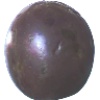
Label: Passion Fruit 1